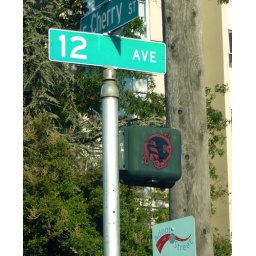
Bald Man in red & black